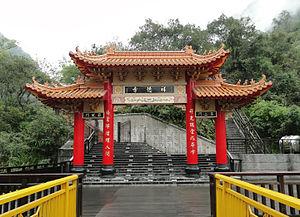
Entrée du temple de Siangde, Tiansiang, Taiwan